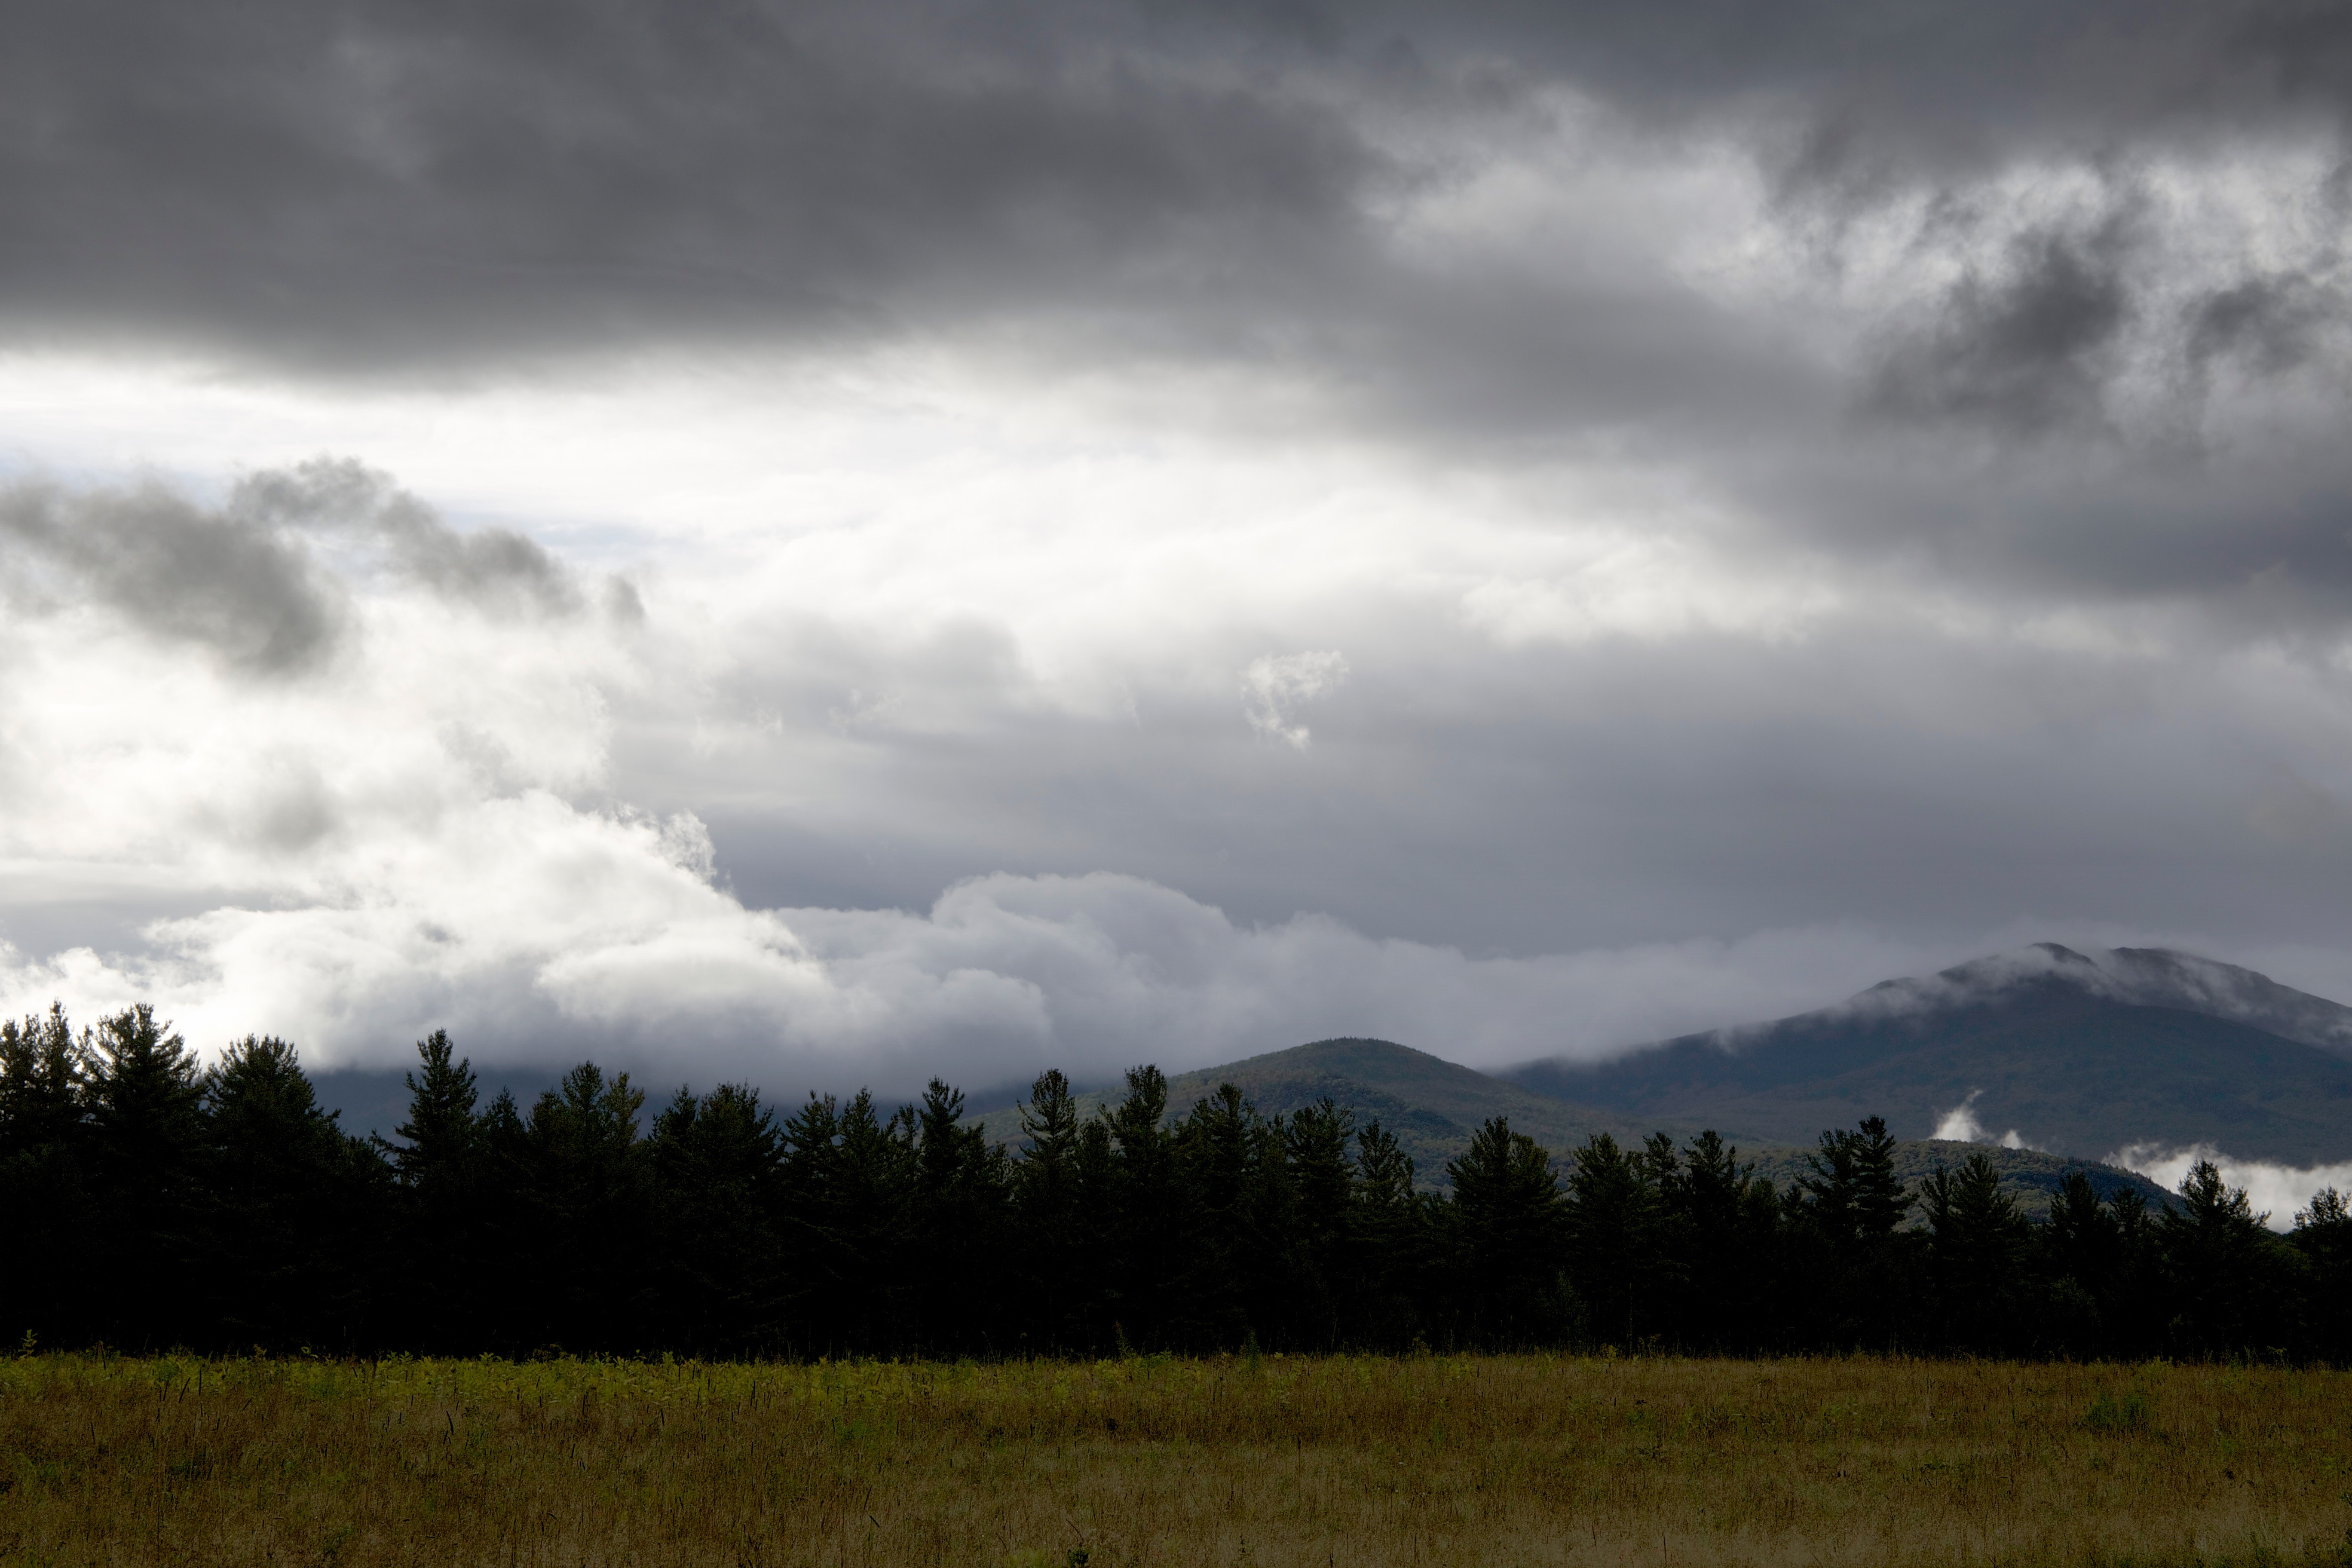
sky, cloud, nature, highland, atmospheric phenomenon, tree, natural landscape, natural environment, atmosphere, daytime, mountain, wilderness, hill, cumulus, grassland, landscape, rural area, mountain range, ecoregion, grass, meadow, meteorological phenomenon, fell, sunlight, horizon, plain, storm, pasture, field, plant, forest, hill station, prairie, wind, ridge, valley, national park, road, evening